Bridge of Balgie

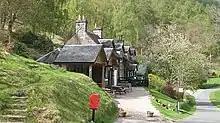
Bridge of Balgie post office

Bridge of Balgie is a hamlet in Glen Lyon (Perth & Kinross, Scotland) and lies at the junction between the east–west single track road along the foot of the glen from Fortingall to Loch Lyon and the unclassified mountain road running over the western shoulder of Ben Lawers to the A827 near Milton Morenish on the shores of Loch Tay. Although it only comprises a few dwellings, it is the principal settlement in the central section of Glen Lyon and contains a combined post office and tea room which is popular with walkers and other visitors.